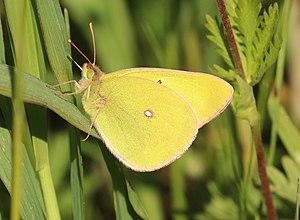
Colias occidentalis est un insecte lépidoptère de la famille des Pieridae de la sous-famille des Coliadinae et du genre Colias.